Boundary Street

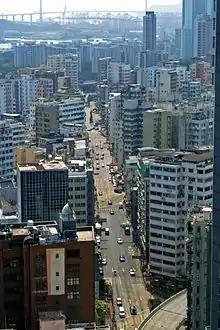
Boundary Street near Prince Edward, Hong Kong

Boundary Street (Chinese: 界限街) is a three-lane one-way street in Kowloon, Hong Kong. It runs in an easterly direction from its start at the intersection with Tung Chau Street in the west, and ends at its intersection with Prince Edward Road West in the east, near the former Kai Tak Airport.